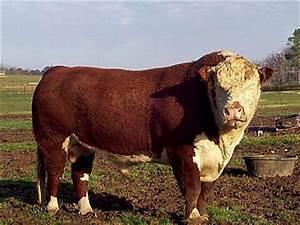
cow